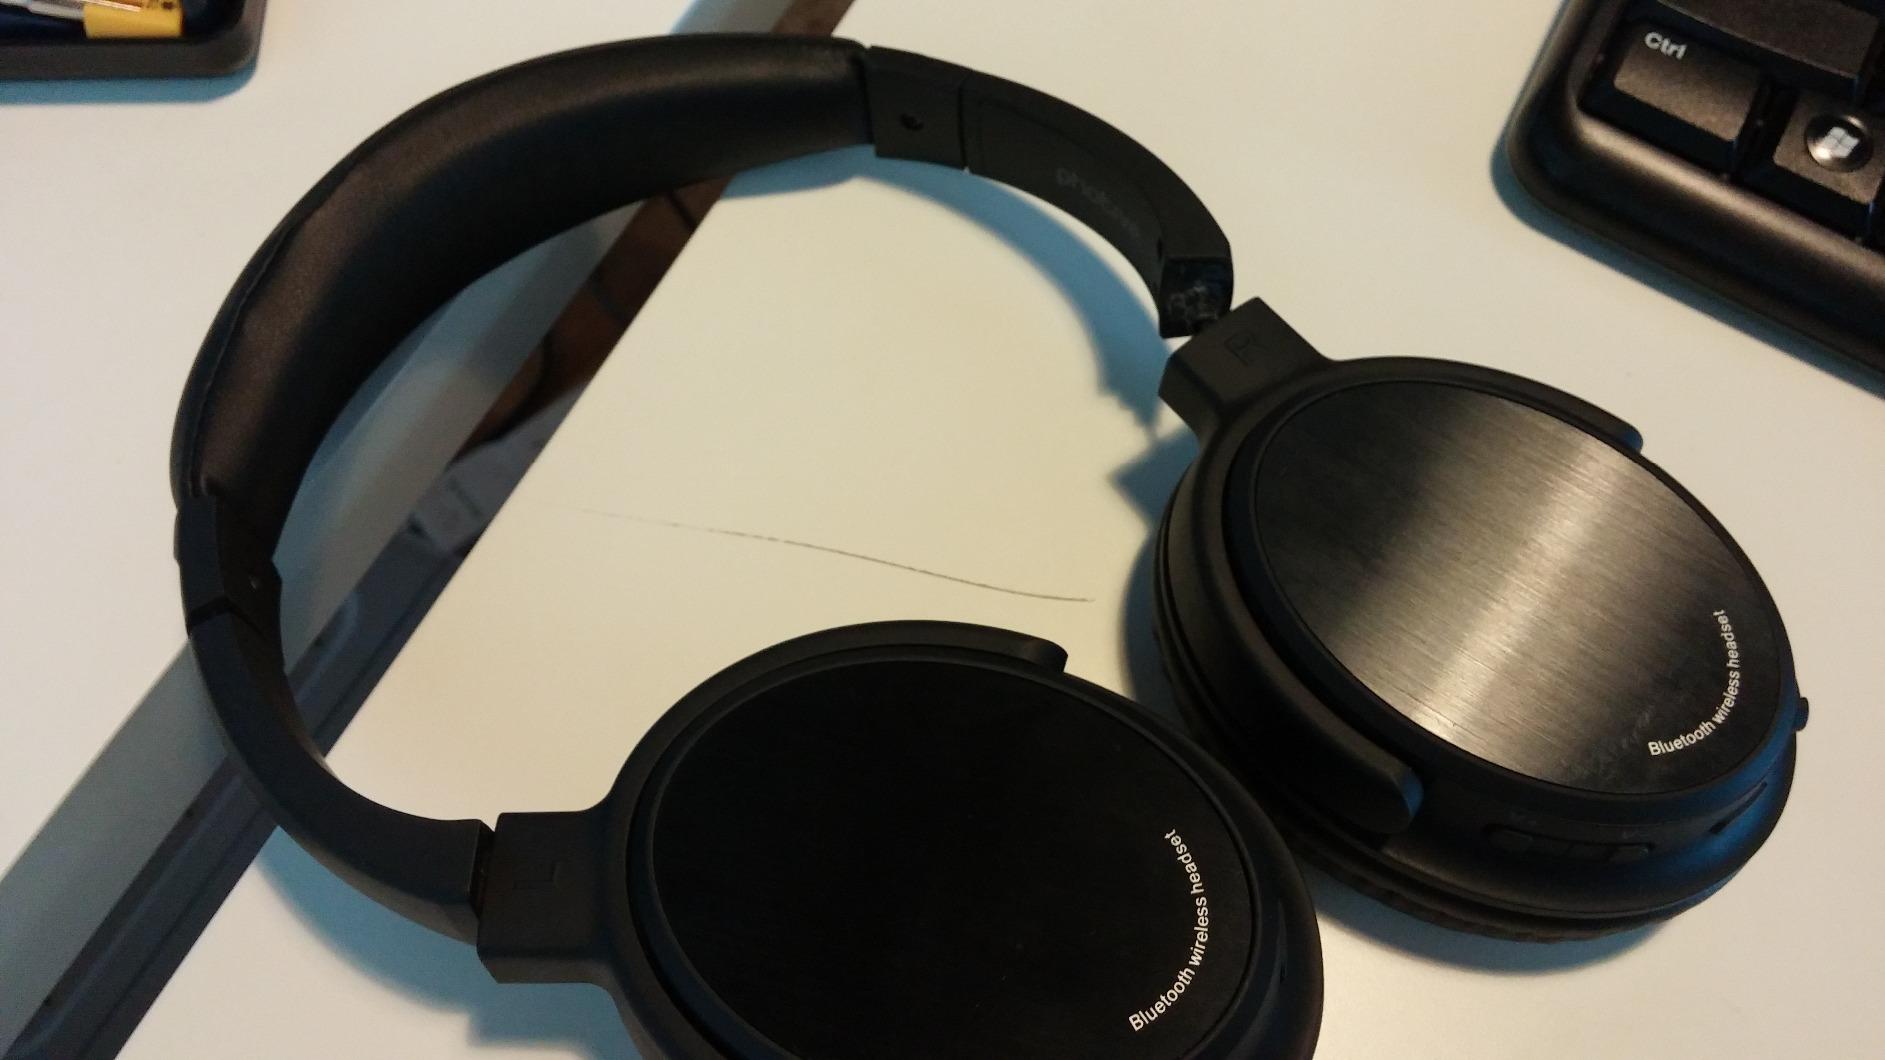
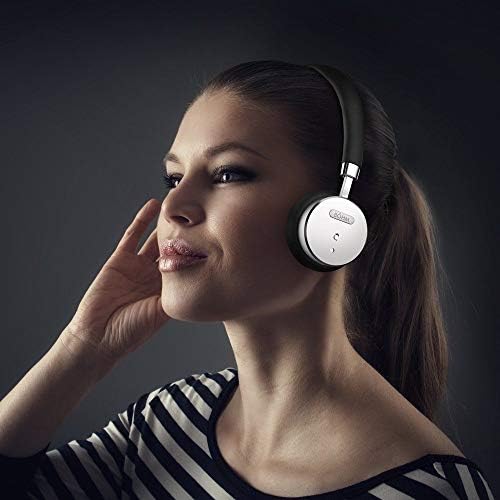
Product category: headphones
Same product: no